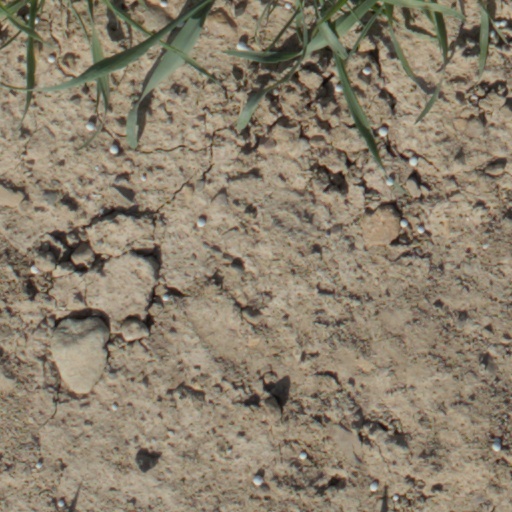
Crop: wheat